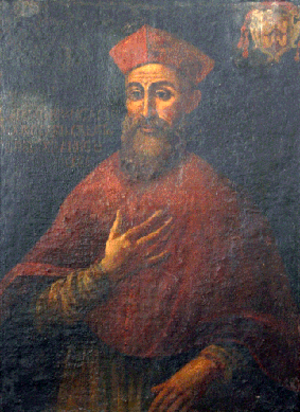
Ludovico Bonito Brancaccio, le cardinal de Tarente, est un cardinal italien du XVᵉ siècle. Selon certaines sources il est membre de la famille des Brancaccio.